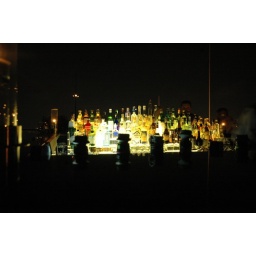
The Vertigo is a rooftop restaurant/bar in Bangkok, on the 62st/62nd floor of the Banyan tree tower.